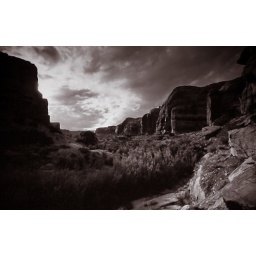
A little-walked canyon in Utah, just across from Arches (as in free, and dog friendly... take that National Parks!).